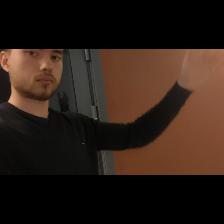
Label: Human